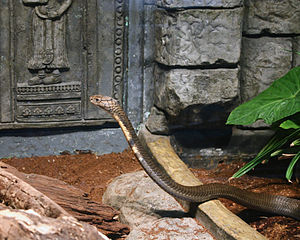
Kongekobra
Kongekobra i Cincinnati Zoo
Kongekobraen er verdens længste giftslange, der kan blive op til 5-6 meter lang som fuldvoksen. Den lever i skovene i Indien og Sydøstasien, heriblandt Thailand og Indonesien. Den lever hovedsageligt af at spise mindre slanger.